Cry of the Black Wolves

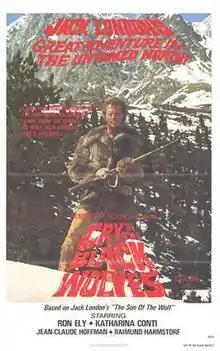
German film poster

The Cry of the Black Wolves is a 1972 West German western adventure film directed by Harald Reinl and starring Ron Ely, Raimund Harmstorf, and Gila von Weitershausen.